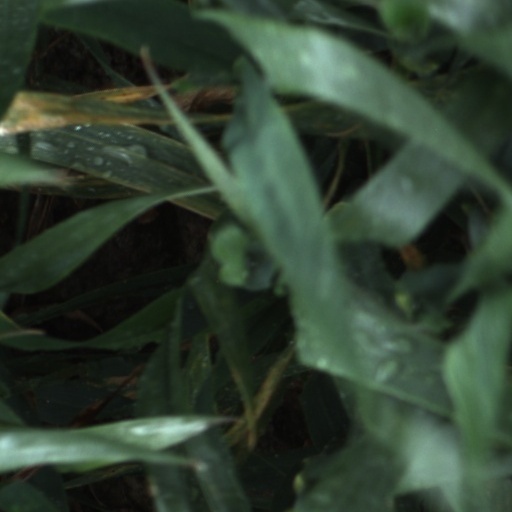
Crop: wheat